Dilek Peninsula-Büyük Menderes Delta National Park

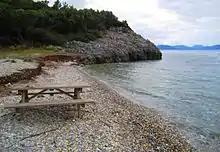
A small cove along the northern shore of the peninsula

In total, 28 species of mammals, 42 species of reptiles, and 45 fish species have been documented within the park.